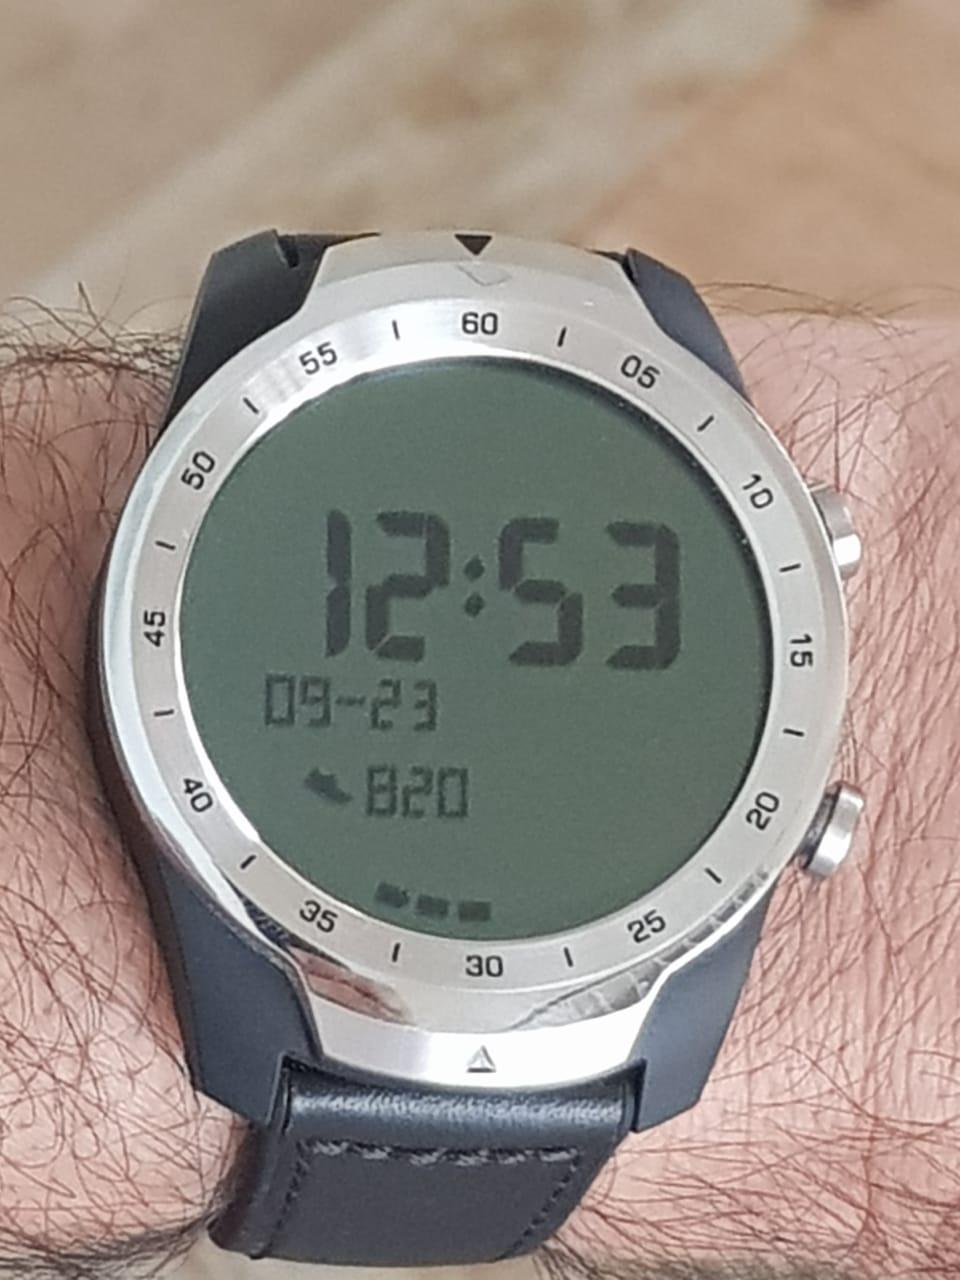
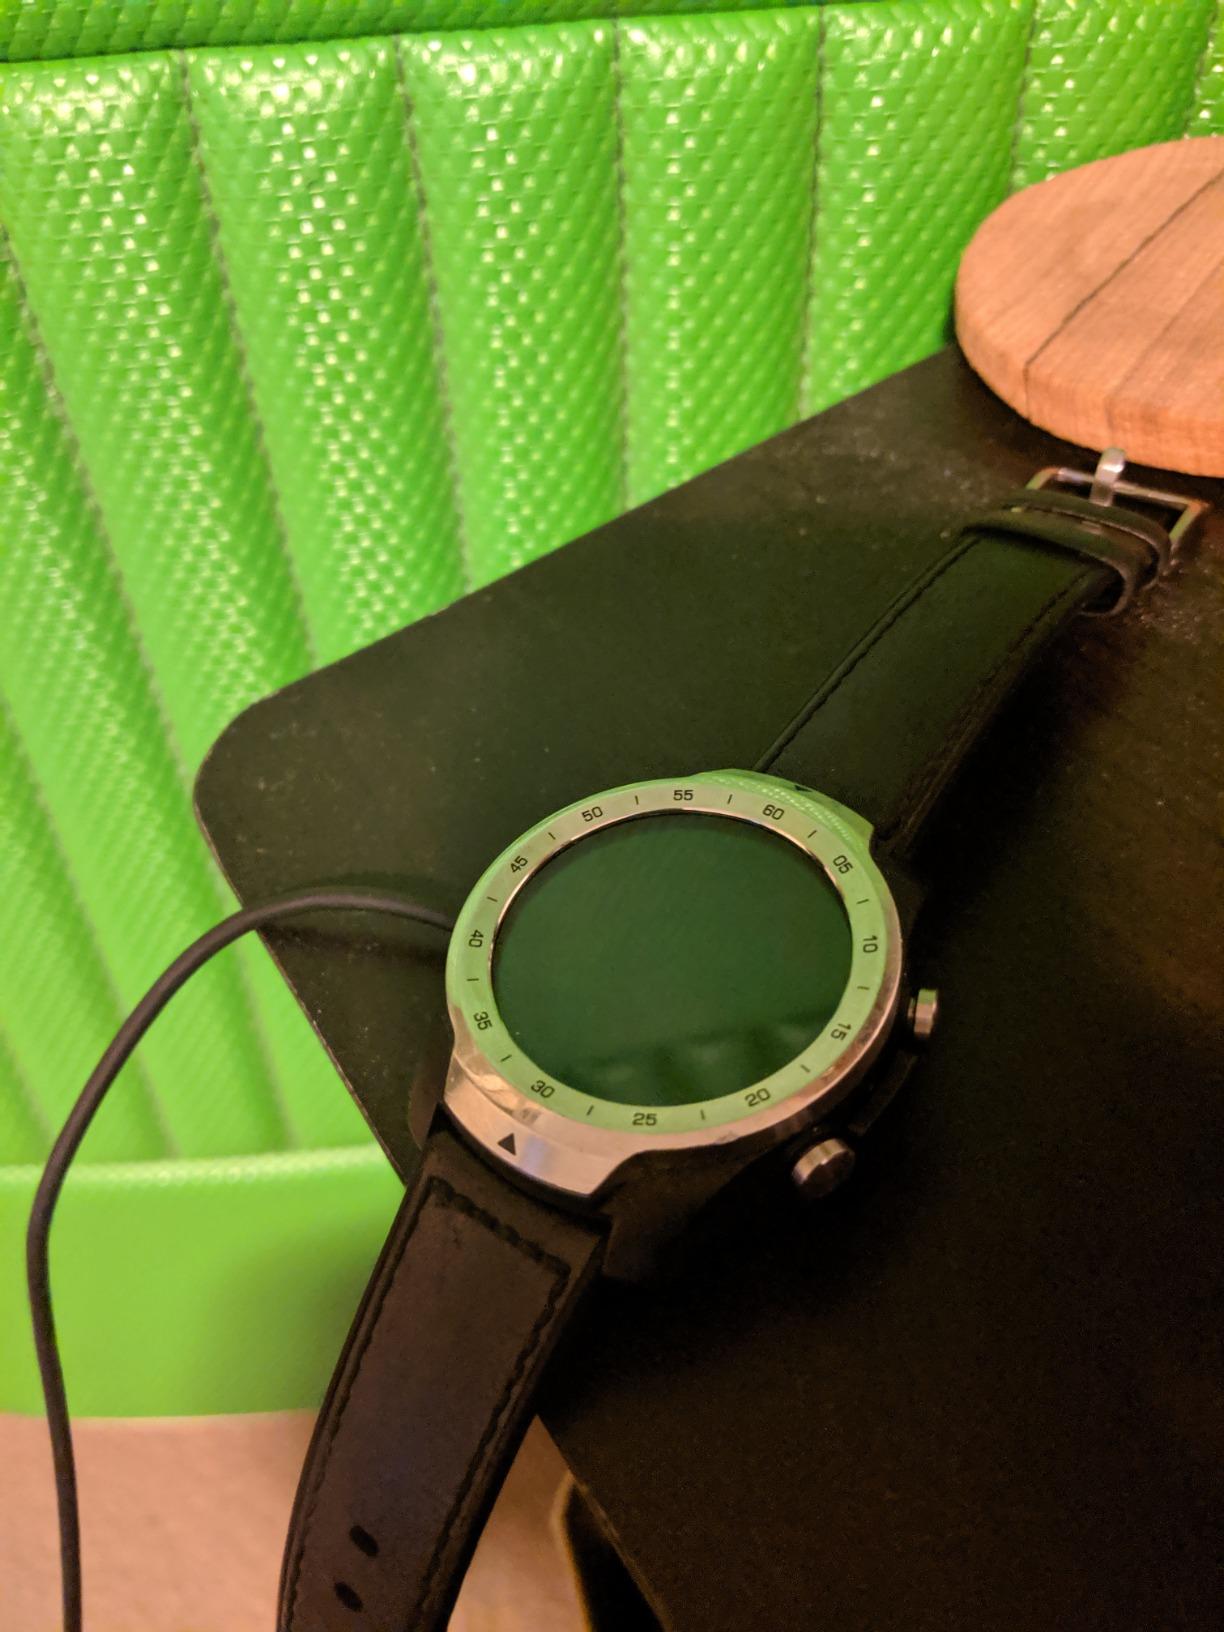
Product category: smartwatch
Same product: yes